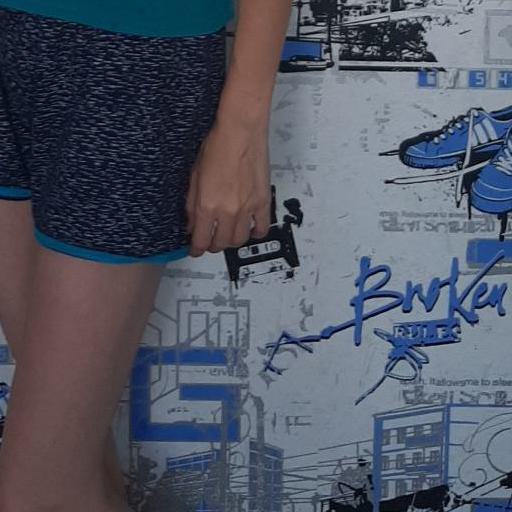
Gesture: no_gesture